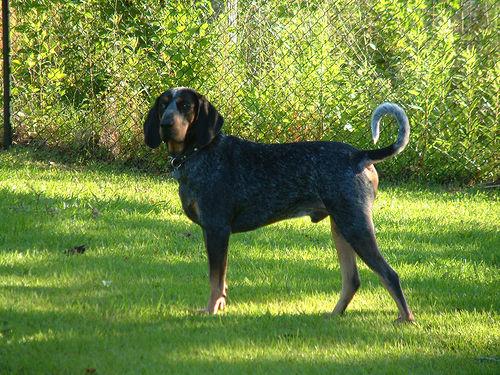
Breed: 217-n000050-bluetick